Cloquet-Northern Office Building

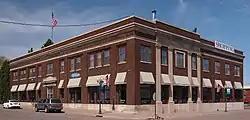

The Cloquet-Northern Office Building is the historic headquarters for several offices in Cloquet, Minnesota owned by the Weyerhaeuser family. The building was constructed in the early spring and summer of 1919, after the Cloquet fire on October 12, 1918, that caused extensive destruction in Carlton and St. Louis counties. The building housed the Cloquet Lumber Company, the Northern Lumber Company, the Northwest Paper Company, the St. Louis River Mercantile Company, the Duluth and Northeastern Railroad, the Cloquet Tie and Post Company, and the Knife Falls Boom Company. The building was listed on the National Register of Historic Places in 1985.